William, Duke of Austria

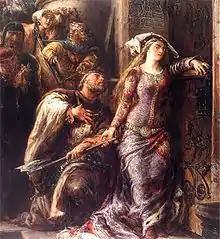
"Dymitr of Goraj" by Jan Matejko depicts Jadwiga trying to break the castle gate to join William

In the meantime, William's father, Leopold III hurried to Buda in late July 1385, demanding the consummation of the marriage between William and Jadwiga before 16 August. Queen Elizabeth confirmed the previous agreements about the marriage, ordering Vladislaus II of Opole to make preparations for the ceremony. According to canon law, Jadwiga's marriage sacrament could only be completed before her twelfth birthday if the competent prelate testified her precocious maturity. Demetrius, Archbishop of Esztergom, issued the necessary document. William went to Kraków in the first half of August, but his entry to Wawel Castle was barred. Długosz states that Jadwiga and William would only be able to meet in the nearby Franciscan convent.